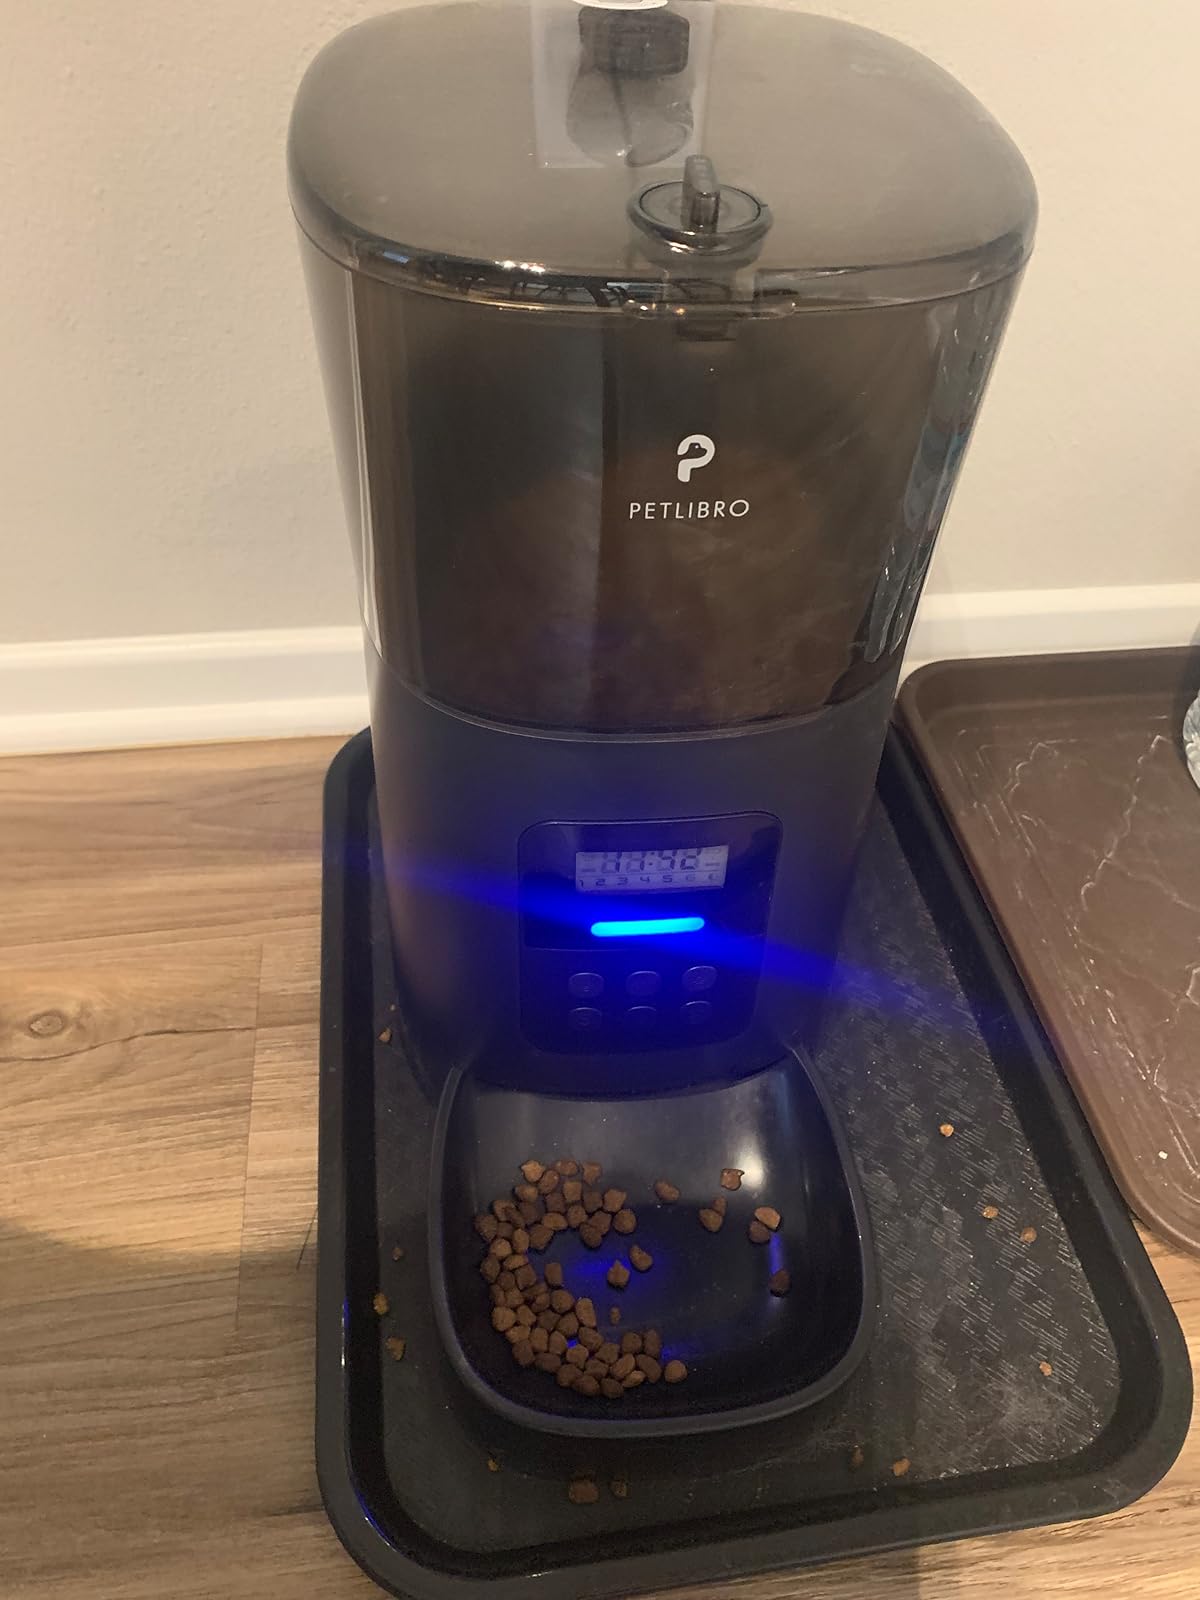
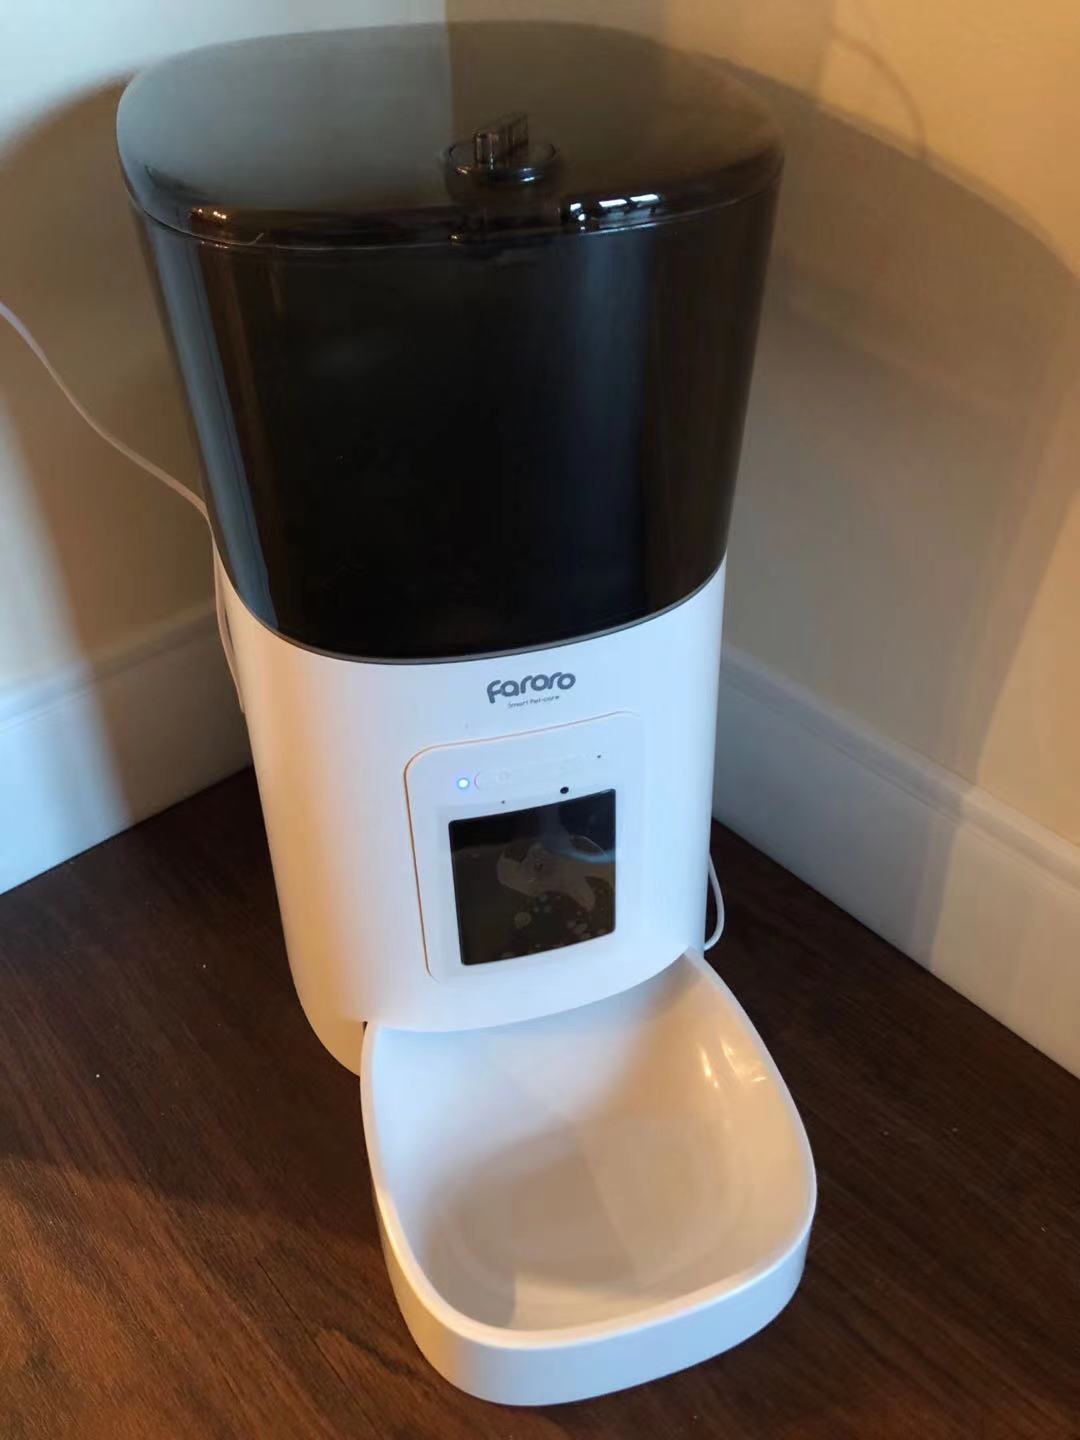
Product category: items_feeder
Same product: no